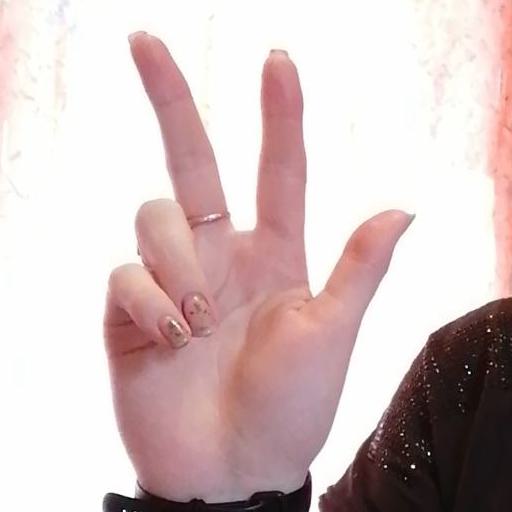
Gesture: three2